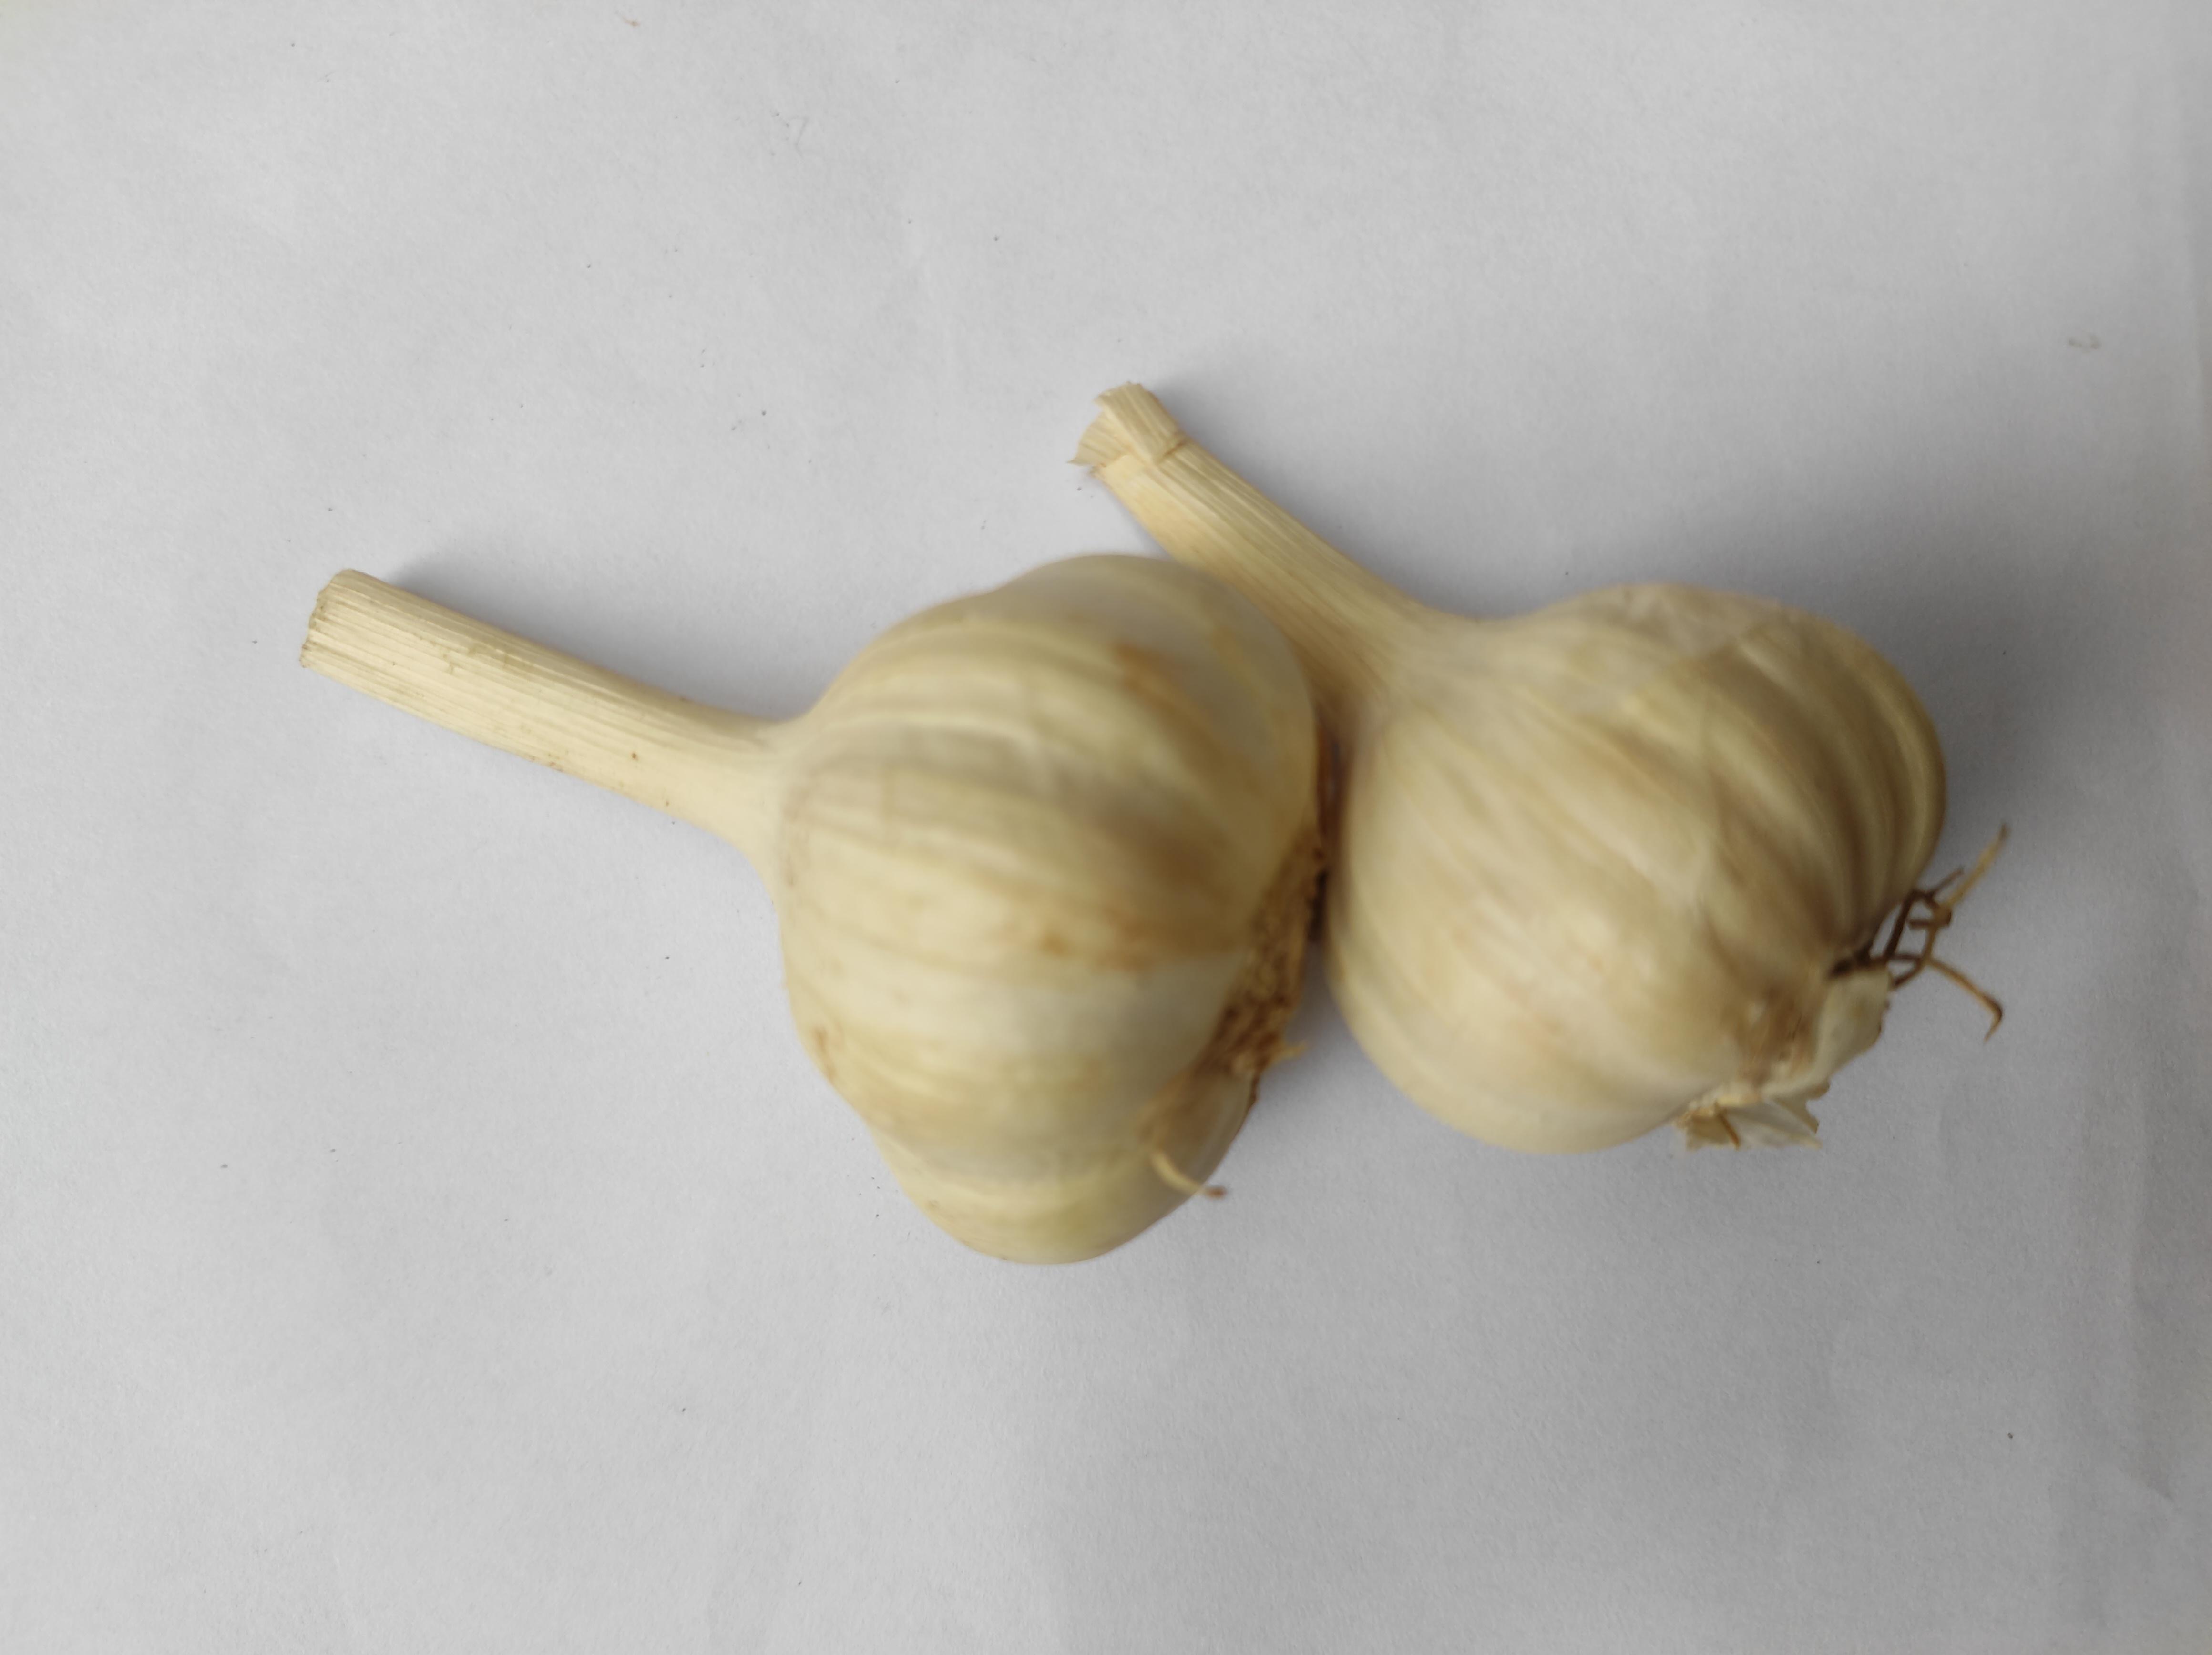
Label: Garlic